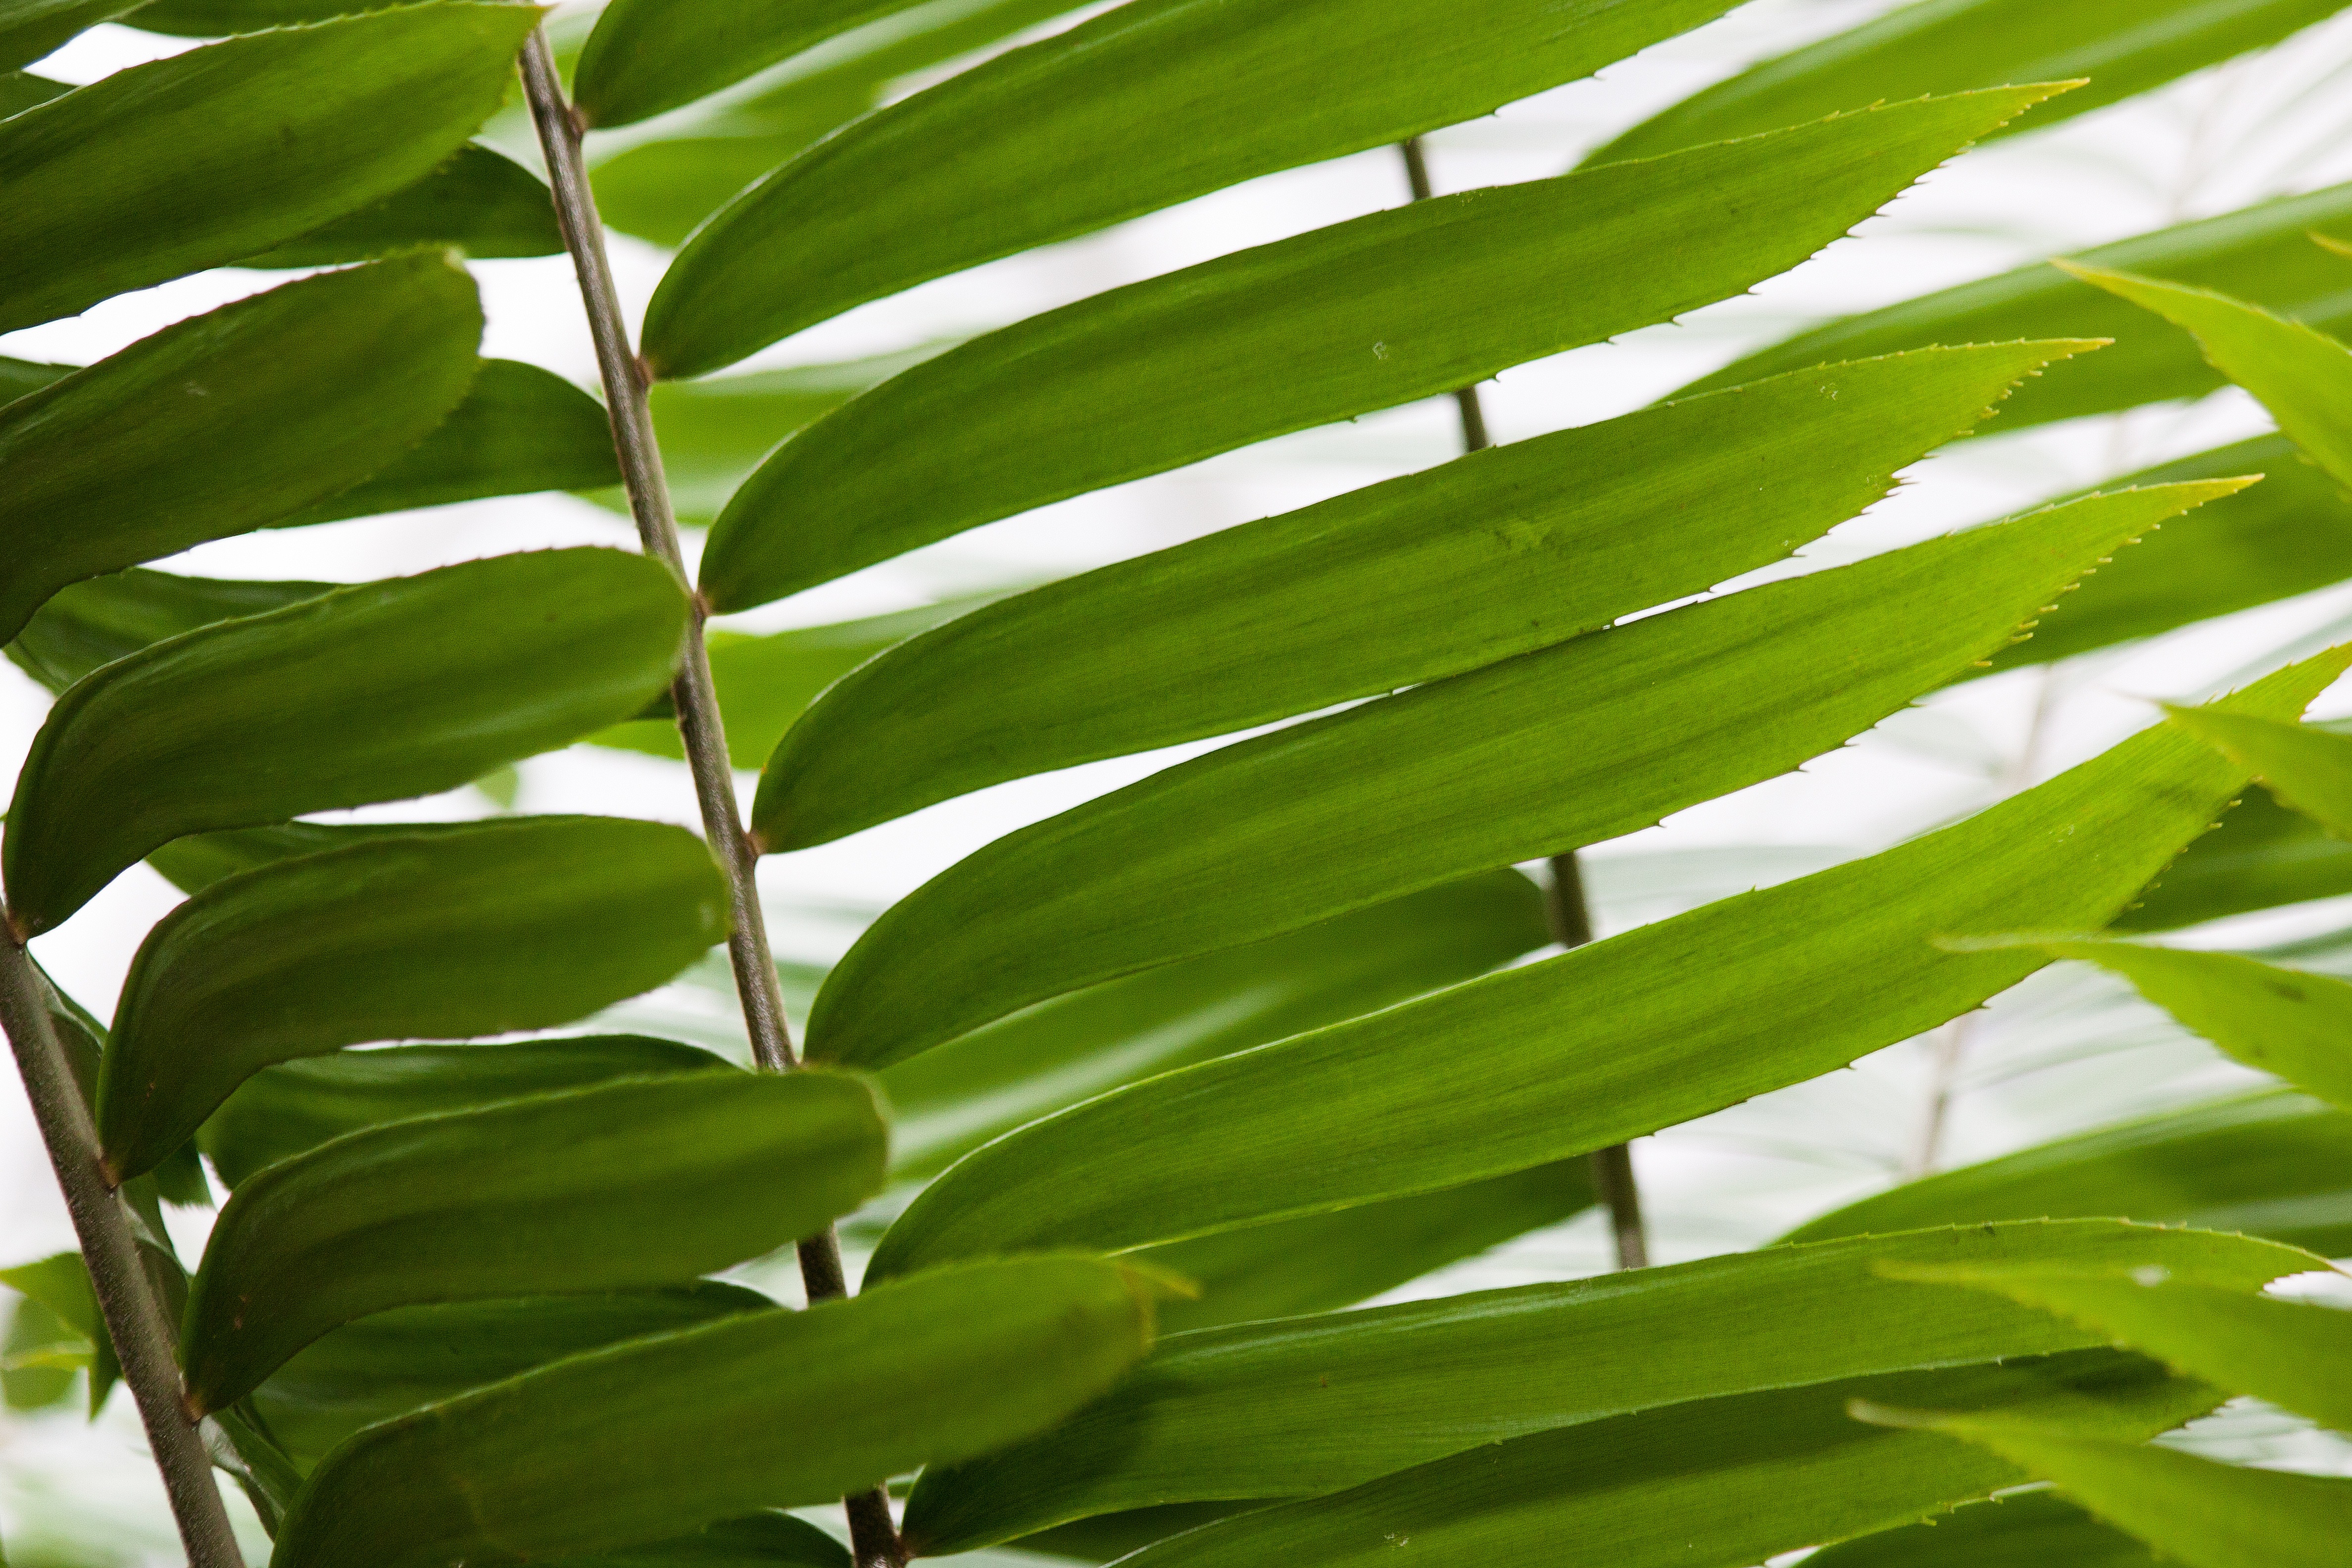
tree, grass, branch, plant, leaf, flower, green, jungle, botany, two, flora, mexico, shrub, ecosystem, cycad, genus, plant stem, woody plant, land plant, arecales, arrowroot family, zamia, female plant, bioon spinulosum